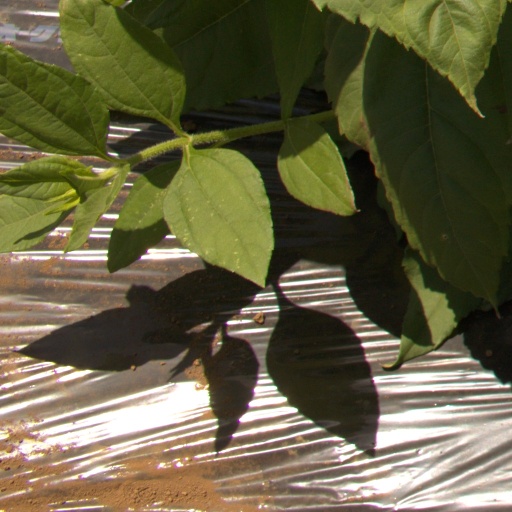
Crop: Jerusalem artichoke